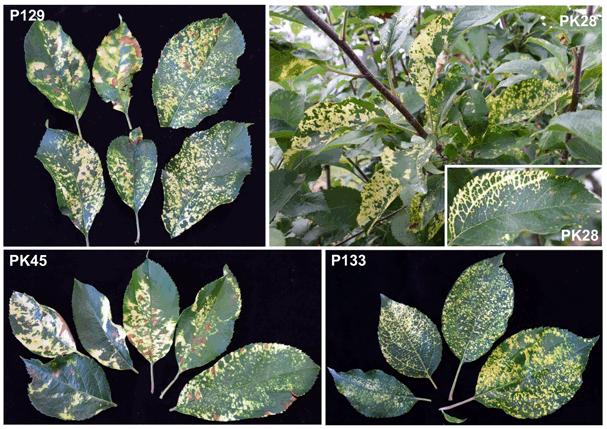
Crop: apple
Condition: mosaic_virus